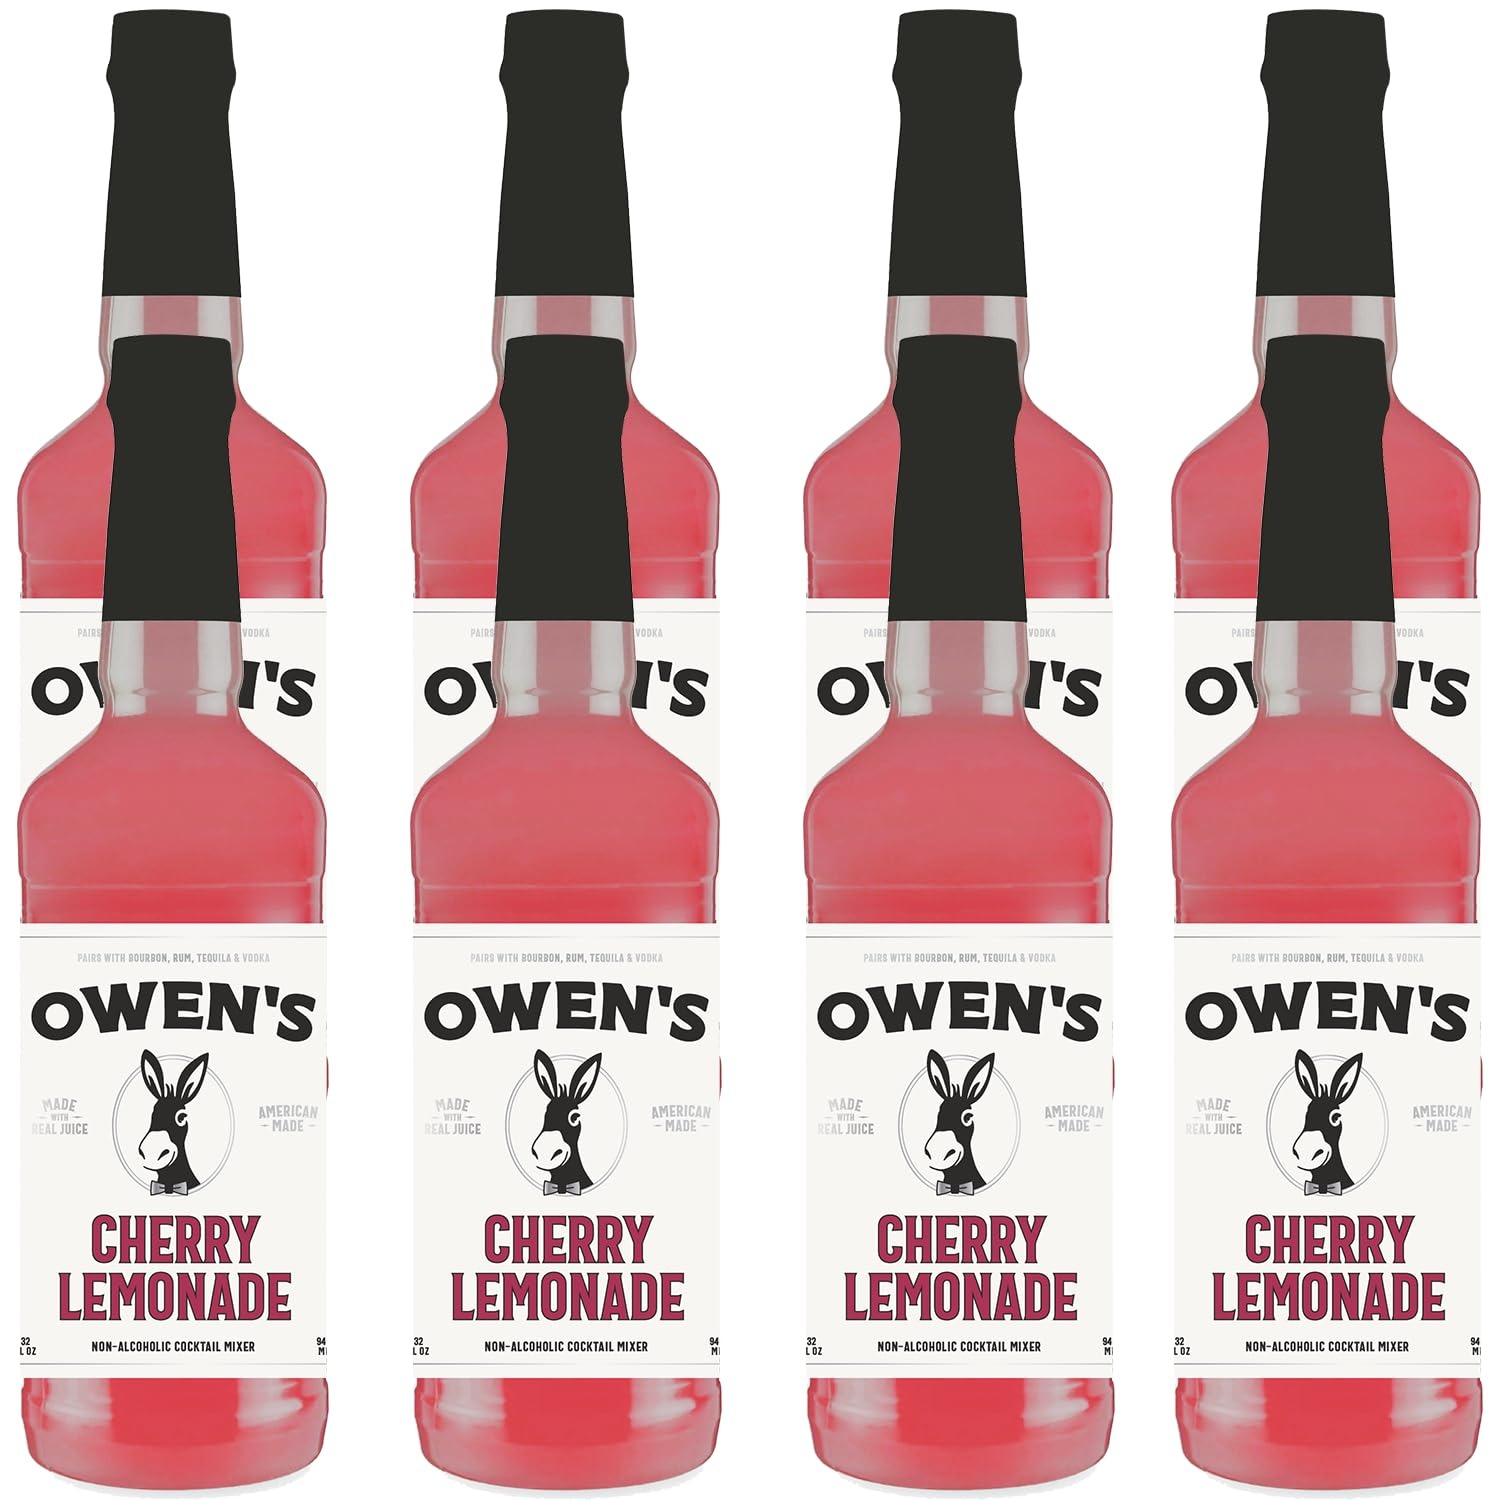
Item Name: Owen’s Craft Mixers Live Nation Exclusive Cherry Lemonade 8 Pack | Handcrafted in USA | Premium Ingredients | Vegan & Gluten-Free Soda Mocktail & Cocktail Mixer
Bullet Point 1: Cherry Lemonade: A refreshing blend of tart cherries and zesty lemons, perfect for crafting delicious mocktails and cocktails. Handcrafted with premium ingredients, this mixer offers a delightful balance of sweet and sour flavors, making it an ideal addition to your beverage collection.
Bullet Point 2: Immerse yourself in the award-winning excellence of Owen's Craft Mixers, meticulously crafted to enhance your cocktail experience and foster positive social connections.
Bullet Point 3: Select Owen’s Craft Mixers will be featured in over 100 Live Nation amphitheaters, clubs, theaters, and select festivals, reaching over 25 million fans across the U.S. with exclusive flavors only available at these venues and special listings.
Bullet Point 4: Live Nation, the leading live entertainment company, has teamed up with Owen’s Craft Mixers, renowned for their award-winning, all-natural cocktail mixers.
Bullet Point 5: Handcrafted in the USA with premium ingredients, Owen's Mixers ensure a commitment to quality that stands out in every bottle.
Bullet Point 6: Experience the superior taste and purity of Owen's Craft Mixers, made with pure cane sugar, real juice, and a clean ingredient list. Plus, Owen's is vegan and gluten-free, catering to various dietary preferences.
Bullet Point 7: Includes (8) 750ml Bottles, Phone and tablet holder and tasting notes/recipes.
Value: 25.0
Unit: Fl Oz

Price: 109.98